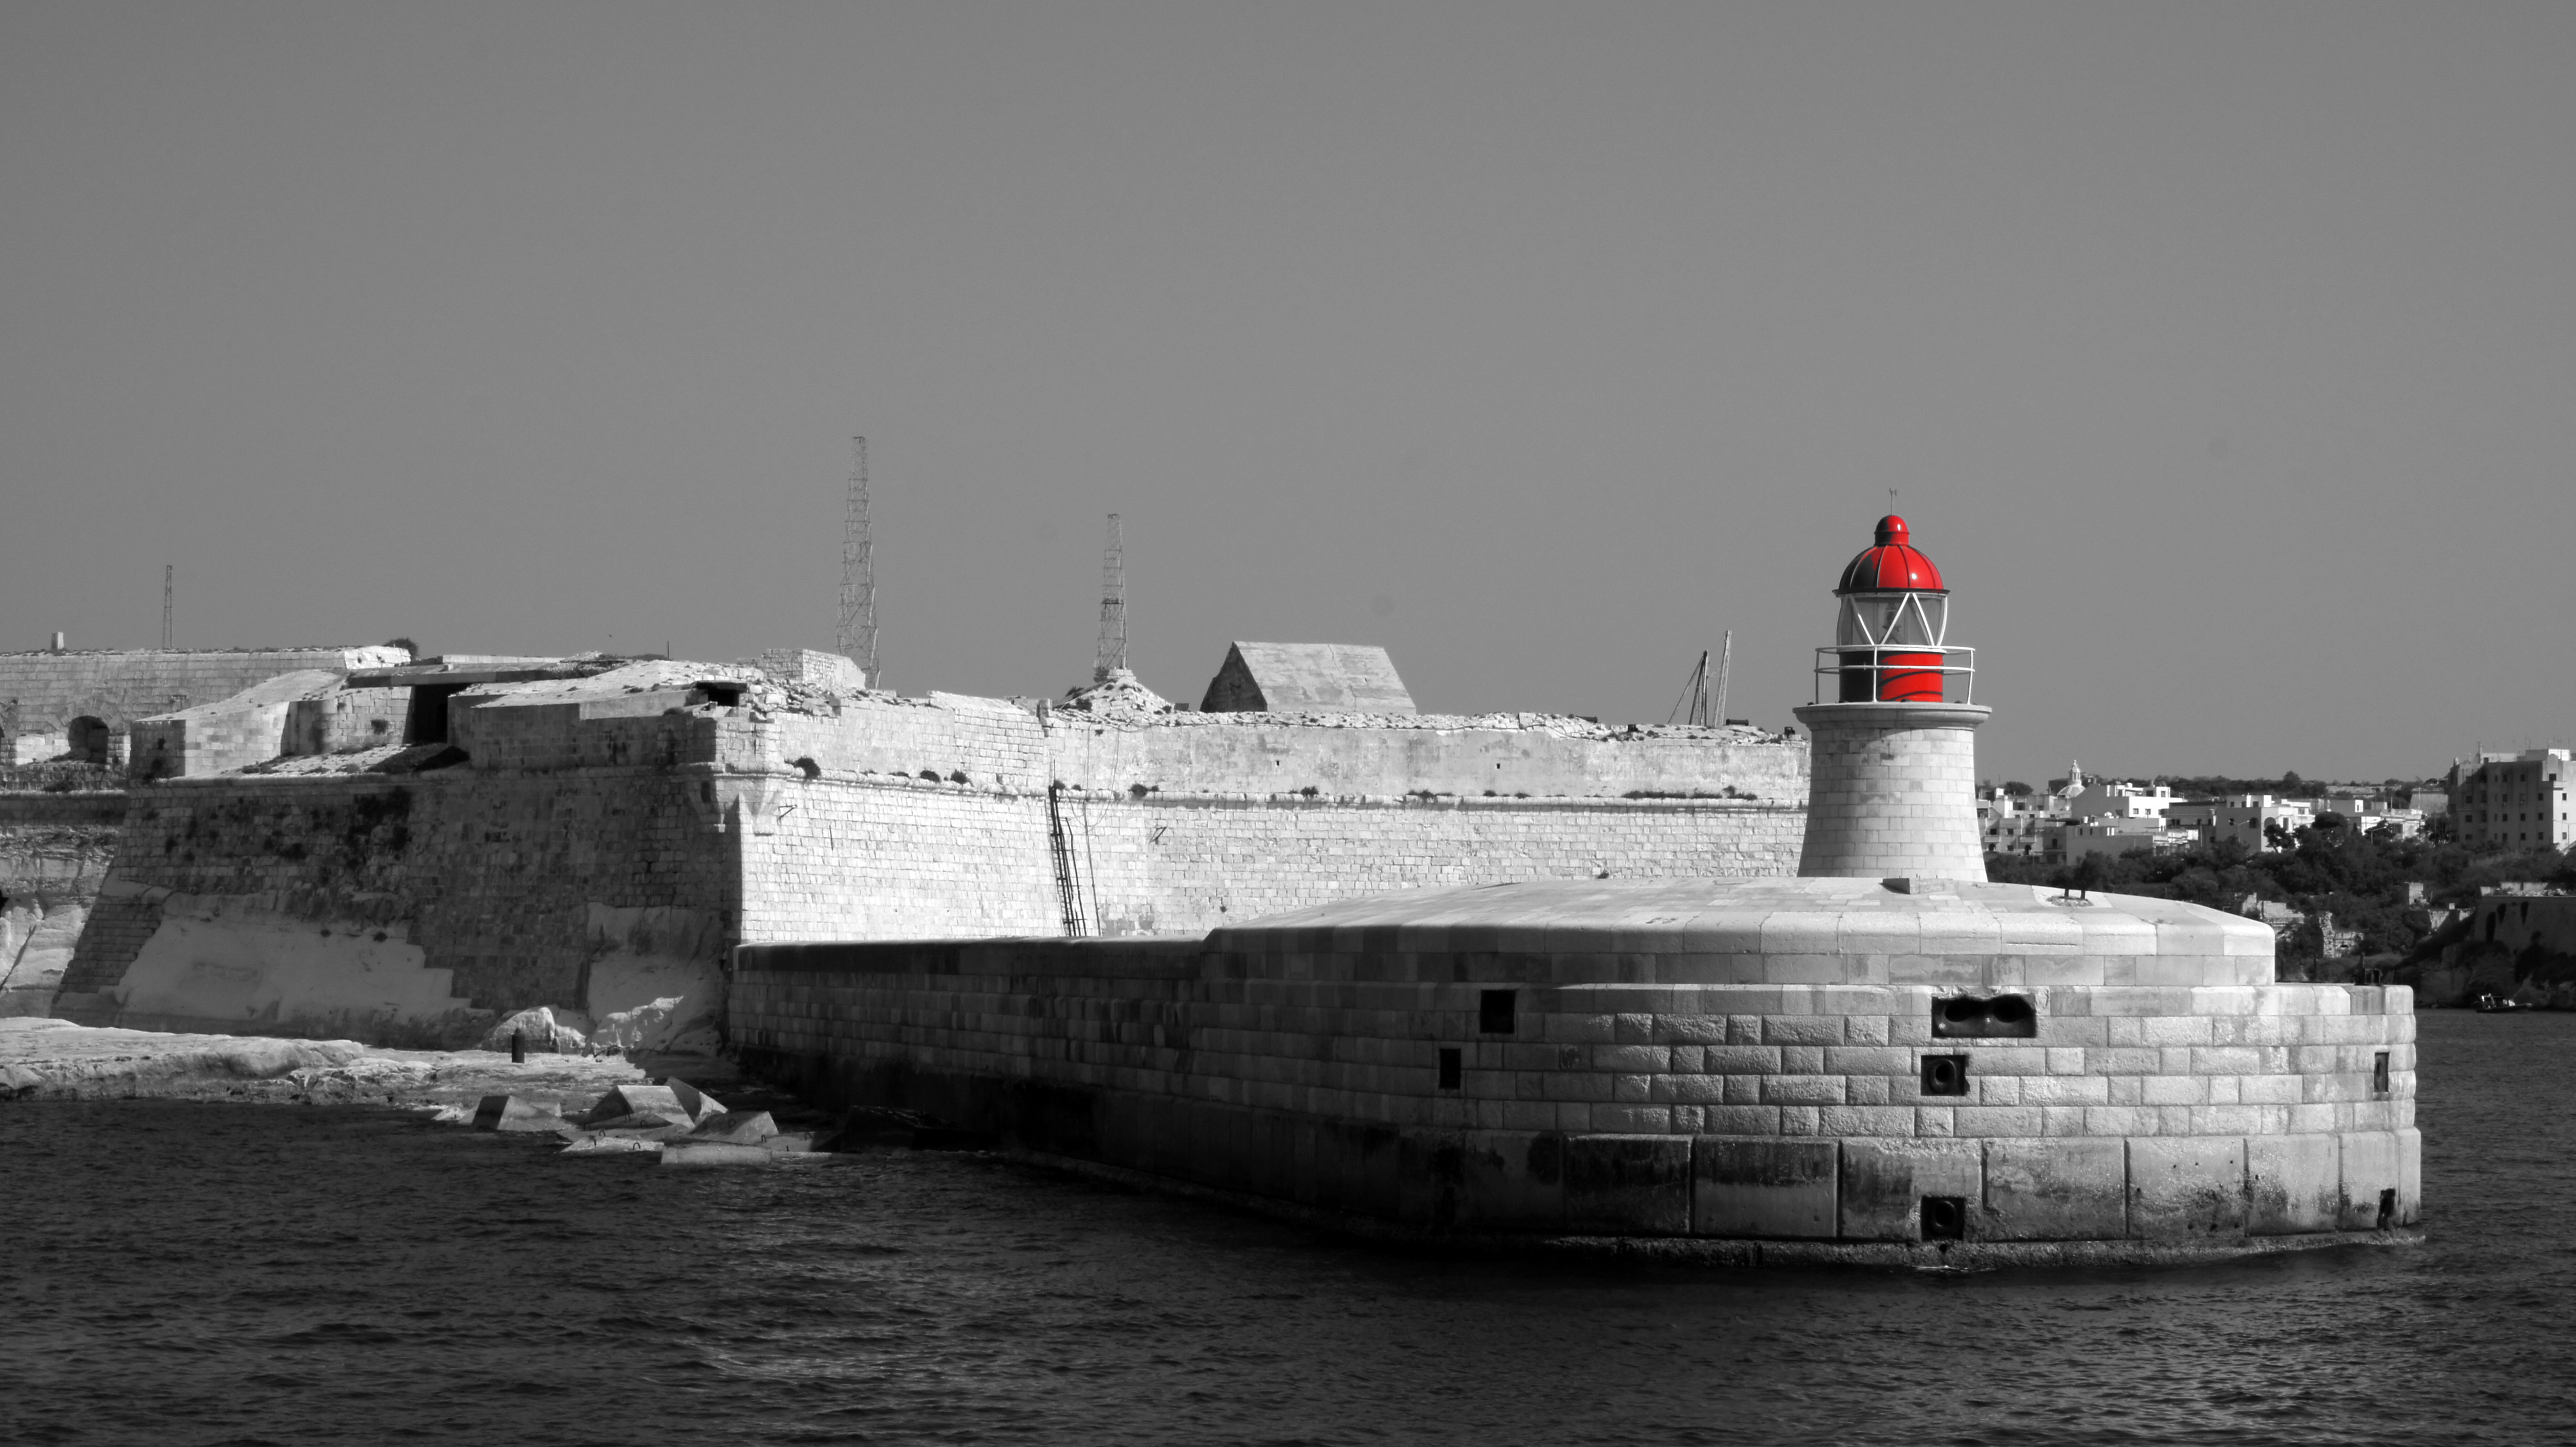
sea, lighthouse, ship, vehicle, cargo ship, channel, malta, watercraft, pir, freight transport, ocean liner, tank ship, bulk carrier